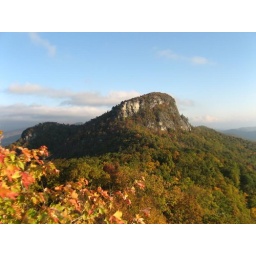
This is a view of table rock for the top of the next ridge over from it.